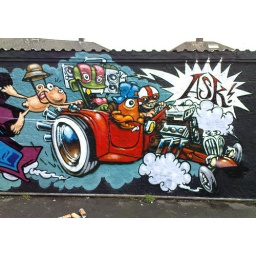
Part of a very quick Soker Feek Kato piece...... I was in the dog house forilla